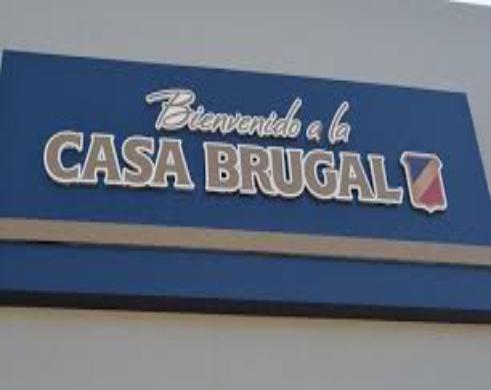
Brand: Brugal
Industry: Food